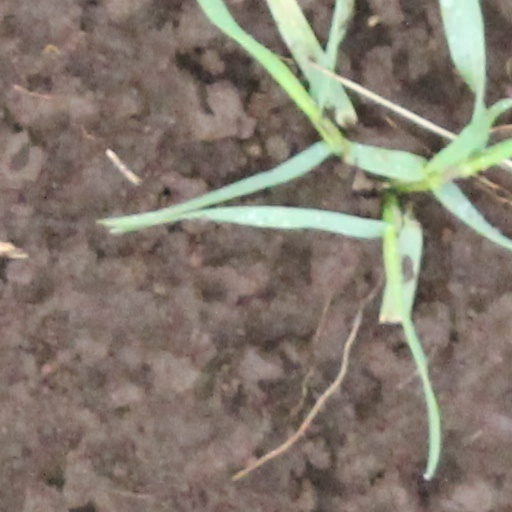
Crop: wheat